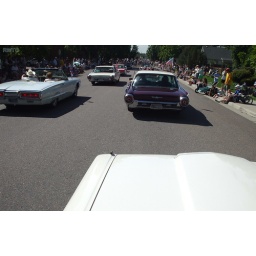
Another blue sky day in Louisville